Ulysses S. Grant

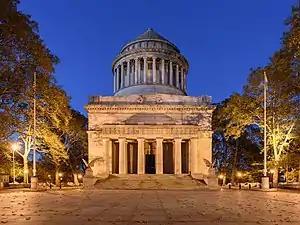
Grant's Tomb at dusk, 2016

On November 3, 1875, under advice from Sheridan, Grant agreed not to enforce excluding miners from the Black Hills, forcing Native Americans onto the Sioux reservation. Sheridan told Grant that the U.S. Army was undermanned and the territory involved was vast, requiring many soldiers.